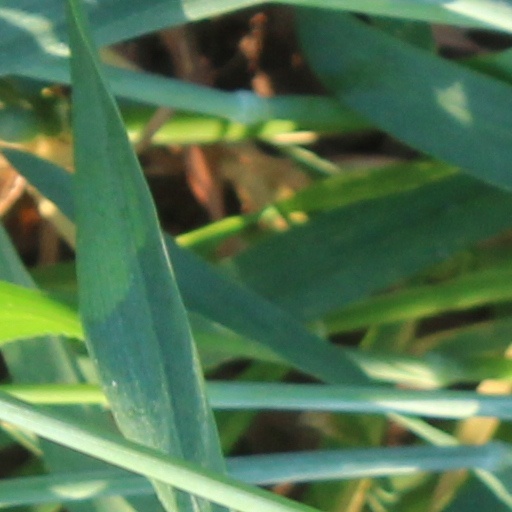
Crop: wheat